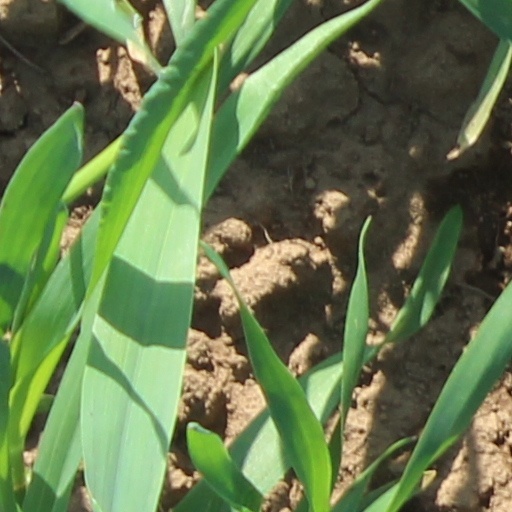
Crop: wheat